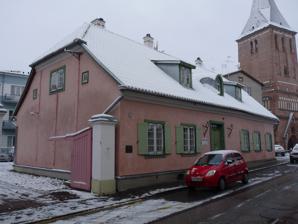
Building: Uppsala House
Country: Estonia
Year built: 1750
The oldest wooden building in Tartu, Estonia Uppsala House Uppsala maja Uppsala House in 2012 General information Type Wooden house Address Jaani 7 Town or city Tartu Country Estonia Coordinates 58°22′59″N 26°43′05″E / 58.3831°N 26.7181°E / 58.3831; 26.7181 Completed c.1770 Renovated 1996 Technical details Floor count 1 Website www .uppsalamaja .ee Uppsala House ( Estonian : Uppsala maja ) is one of the oldest wooden buildings in Tartu , Estonia. It is close to St John's Church in the northern part of the Old Town. The house was renovated in cooperation with Tartu's sister city of Uppsala in Sweden, and was operated as a five-bedroom guest house until 2010. Since then, it has served as the office of the Department of Public Relations of Tartu City Government. History One of the oldest wooden buildings in Tartu, it dates from the 1750s. The oldest part of the building is the northern part, dated by studying the timbers using dendrochronology . This is an important date because it shows that the timbers predate the 1775 Great Fire of Tartu that consumed most of the wooden buildings in central Tartu. After the fire the city was rebuilt along Late Baroque and Neoclassical lines. Dendrochronology enabled later additions to be dated to be between 1777 and 1782. The house at the end of the 19th century The overall plan of the building was stable by 1828 when the two-storey house had this ground plan. The building has been put to a multitude of uses: in the nineteenth century it was used as a students residence and as a butcher shop. Other professionals that have lived here include a saddle maker, a tailor, and an official of the Livonian court. In 1937 the building was partially rebuilt after a fire. Today the building has a double-sloped Mansard roof . In 1993 the twinned cities of Uppsala and Tartu agreed to a joint programme to cooperate in the "Restoration of Old Buildings" initiative. The renovation of Uppsala House was completed in 1996. Photographs taken before this renovation did not show any dormer windows , but windows were placed in the roof at the end of the building. The house was operated as a five-bedroom guest house until 2010, when financial losses led to its closure. Description The house is located on one of the main streets in Tartu Old Town known as Jaani ("St. John's"). It is close to St John's Church , an older brick building. Both buildings are to the north of the town centre. The house is owned by the city of Tartu. The building was intended to be financed from a number of sources including rental of its rooms. In 2010 there was a crisis because the occupancy rates had been low at a time of economic recession. The accommodation is no longer available. References